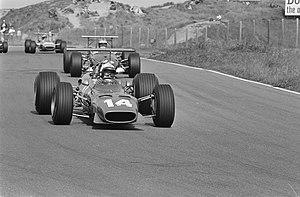
Derek Bell sur la Ferrari numéro 14 en 1968 à Zandvoort.